Bidar Fort

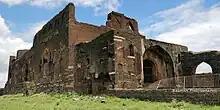
Diwan-i-Aam

The principle hall, presumably used for public audience, is located at the southern side. The hall contains three rows of six pillars each. It has entrances on the eastern and western sides.